Toa Kohe-Love

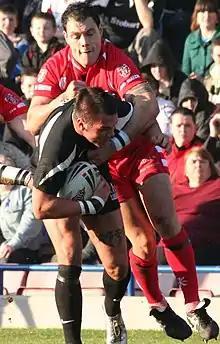

Toa Kohe-Love (born 2 December 1976) is a New Zealand former professional rugby league footballer who played as a . Kohe-Love represented Aotearoa Māori at the 2000 Rugby League World Cup.